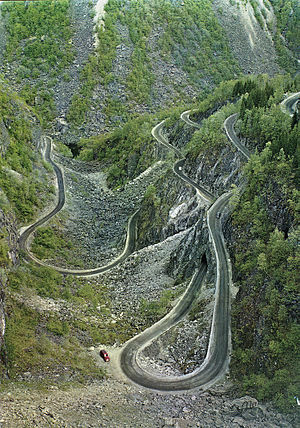
Måbødalen
Vejen gennem Måbødalen blev bygget i perioden 1900-1916
Måbødalen er en spektakulær dal i Eidfjord kommune i Vestland Fylke i Norge. Dalen er kendt for den bratte vej fra Eidfjord og op til Vøringfossen ved Fossli. Vejen, som blev bygget i perioden 1900 – 1916, er i dag meget brugt som turvej for gående og cyklende turister. Den består af tre tunneler og tre broer. Et sted er vejen lagt i fem hårnålesving lige efter hinanden.